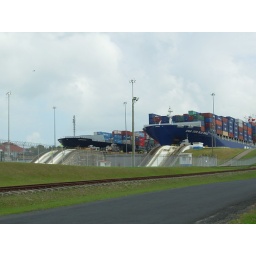
Two ships waiting in the lock for the water to lower